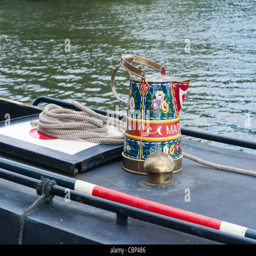
painted watering can on the roof of a narrow boat